Fumaria officinalis

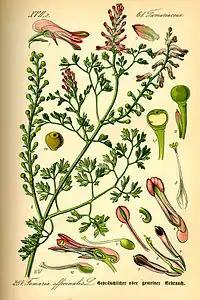
"Fumaria officinalis"

Usage of this plant as medicine began in Europe in the late Middle Ages, although it was known since antiquity. In 17th century Europe it was publicised as good for the eyes (due to remarks by Pliny and later Olivier de Serres that rubbing its juice in one's eyes caused excessive tearing). The most common traditional uses were as a digestive aid and a diuretic, but various folk traditions throughout Europe ascribed to it a multitude of uses: constipation, cystitis, arteriosclerosis, rheumatism, arthritis, as a blood purifier, for hypoglycaemia, infections, and possibly to cleanse the kidneys. In Sicily and perhaps elsewhere it was used to treat skin blemishes, and in Britain into the modern era as an eyewash to treat conjunctivitis.